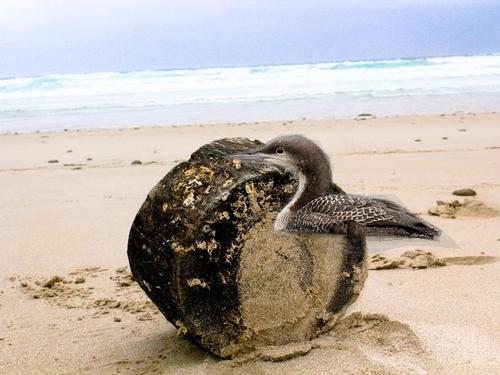
Bird species: Pacific_Loon
Bird type: waterbird
Background: water